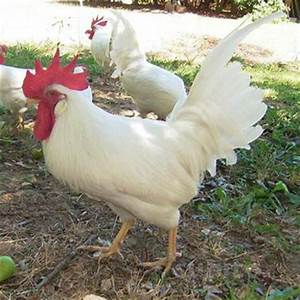
Label: chicken